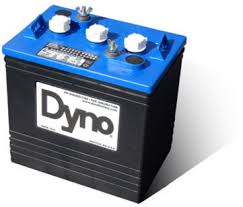
Waste category: battery